Ionuț Botezatu

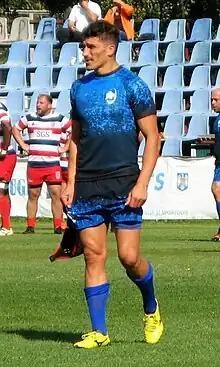
Ionuț Botezatu playing for CSM Baia Mare during a SuperLiga match in 2017

Cătălin Ionuț Botezatu (born 12 December 1987) is a Romanian rugby union player. He plays in the wing and occasionally fullback position for amateur SuperLiga club Baia Mare and București based European Challenge Cup side the Wolves. Botezatu also plays for Romania's national team the Oaks.